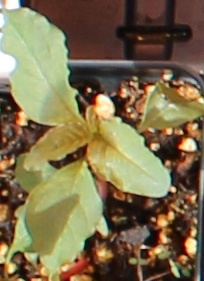
Label: Waterhemp